Laura Starr Ware Wilkinson

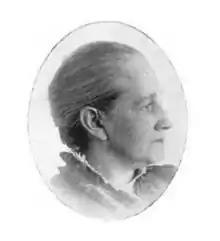
Laura S. Wilkinson

Laura Starr Ware Wilkinson (also known as, Mrs. John Wilkinson; June 20, 1843 - November 14, 1921) was an American home economist and the first president of the National Household Economic Association, which promoted the new field of domestic economy.